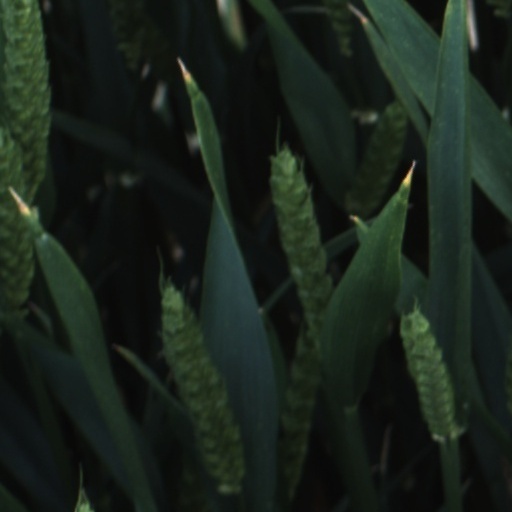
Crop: wheat